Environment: real
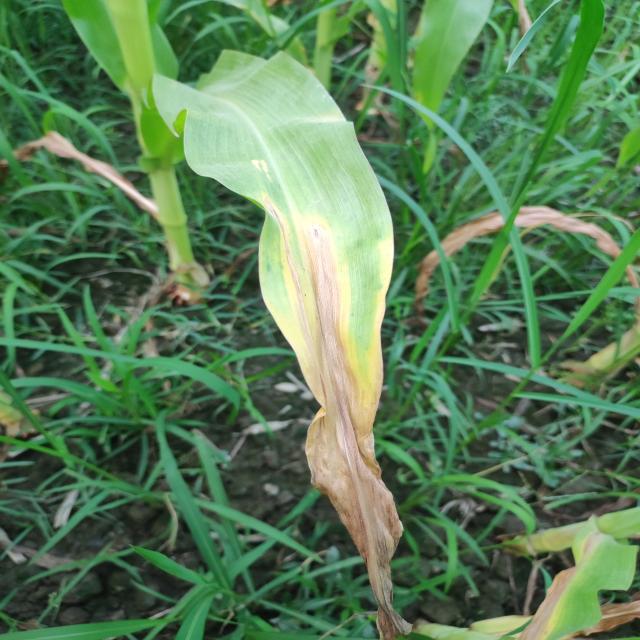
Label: nitrogen_deficiency